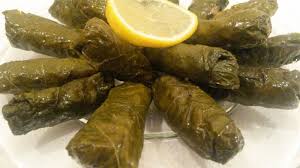
Yemek: yaprak_sarma